Tsang Lap Chuen

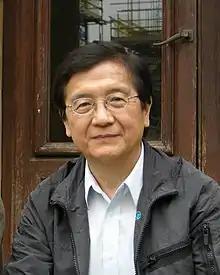
Tsang in Oxford in 2012

Tsang Lap Chuen (1943—) is a Chinese philosopher in the analytic tradition. He is known for his theory of the sublime in which he presents the notion of limit-situations in life as being central to the human experience.